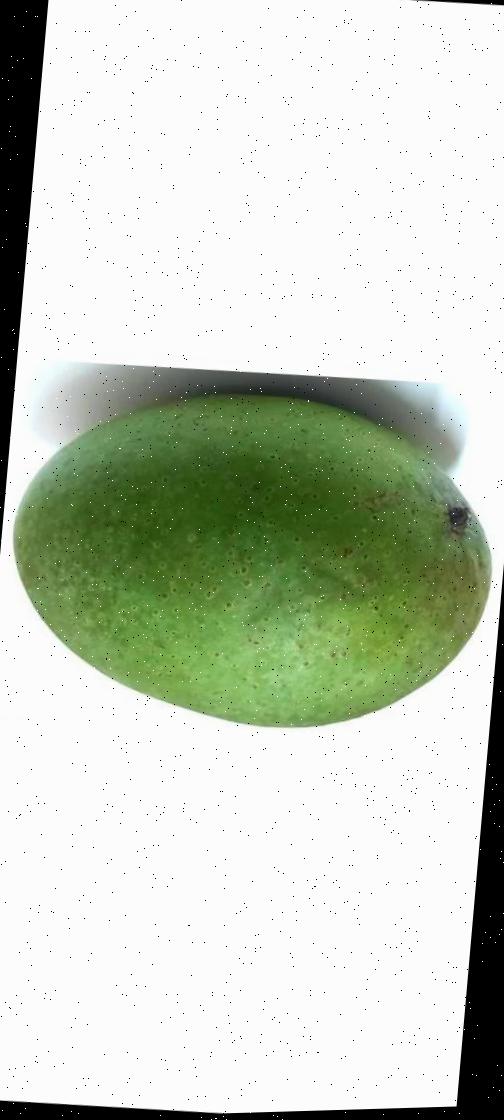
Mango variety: Ashshina Zhinuk